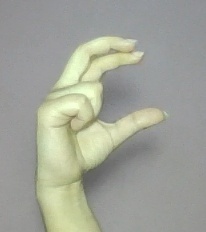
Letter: thal